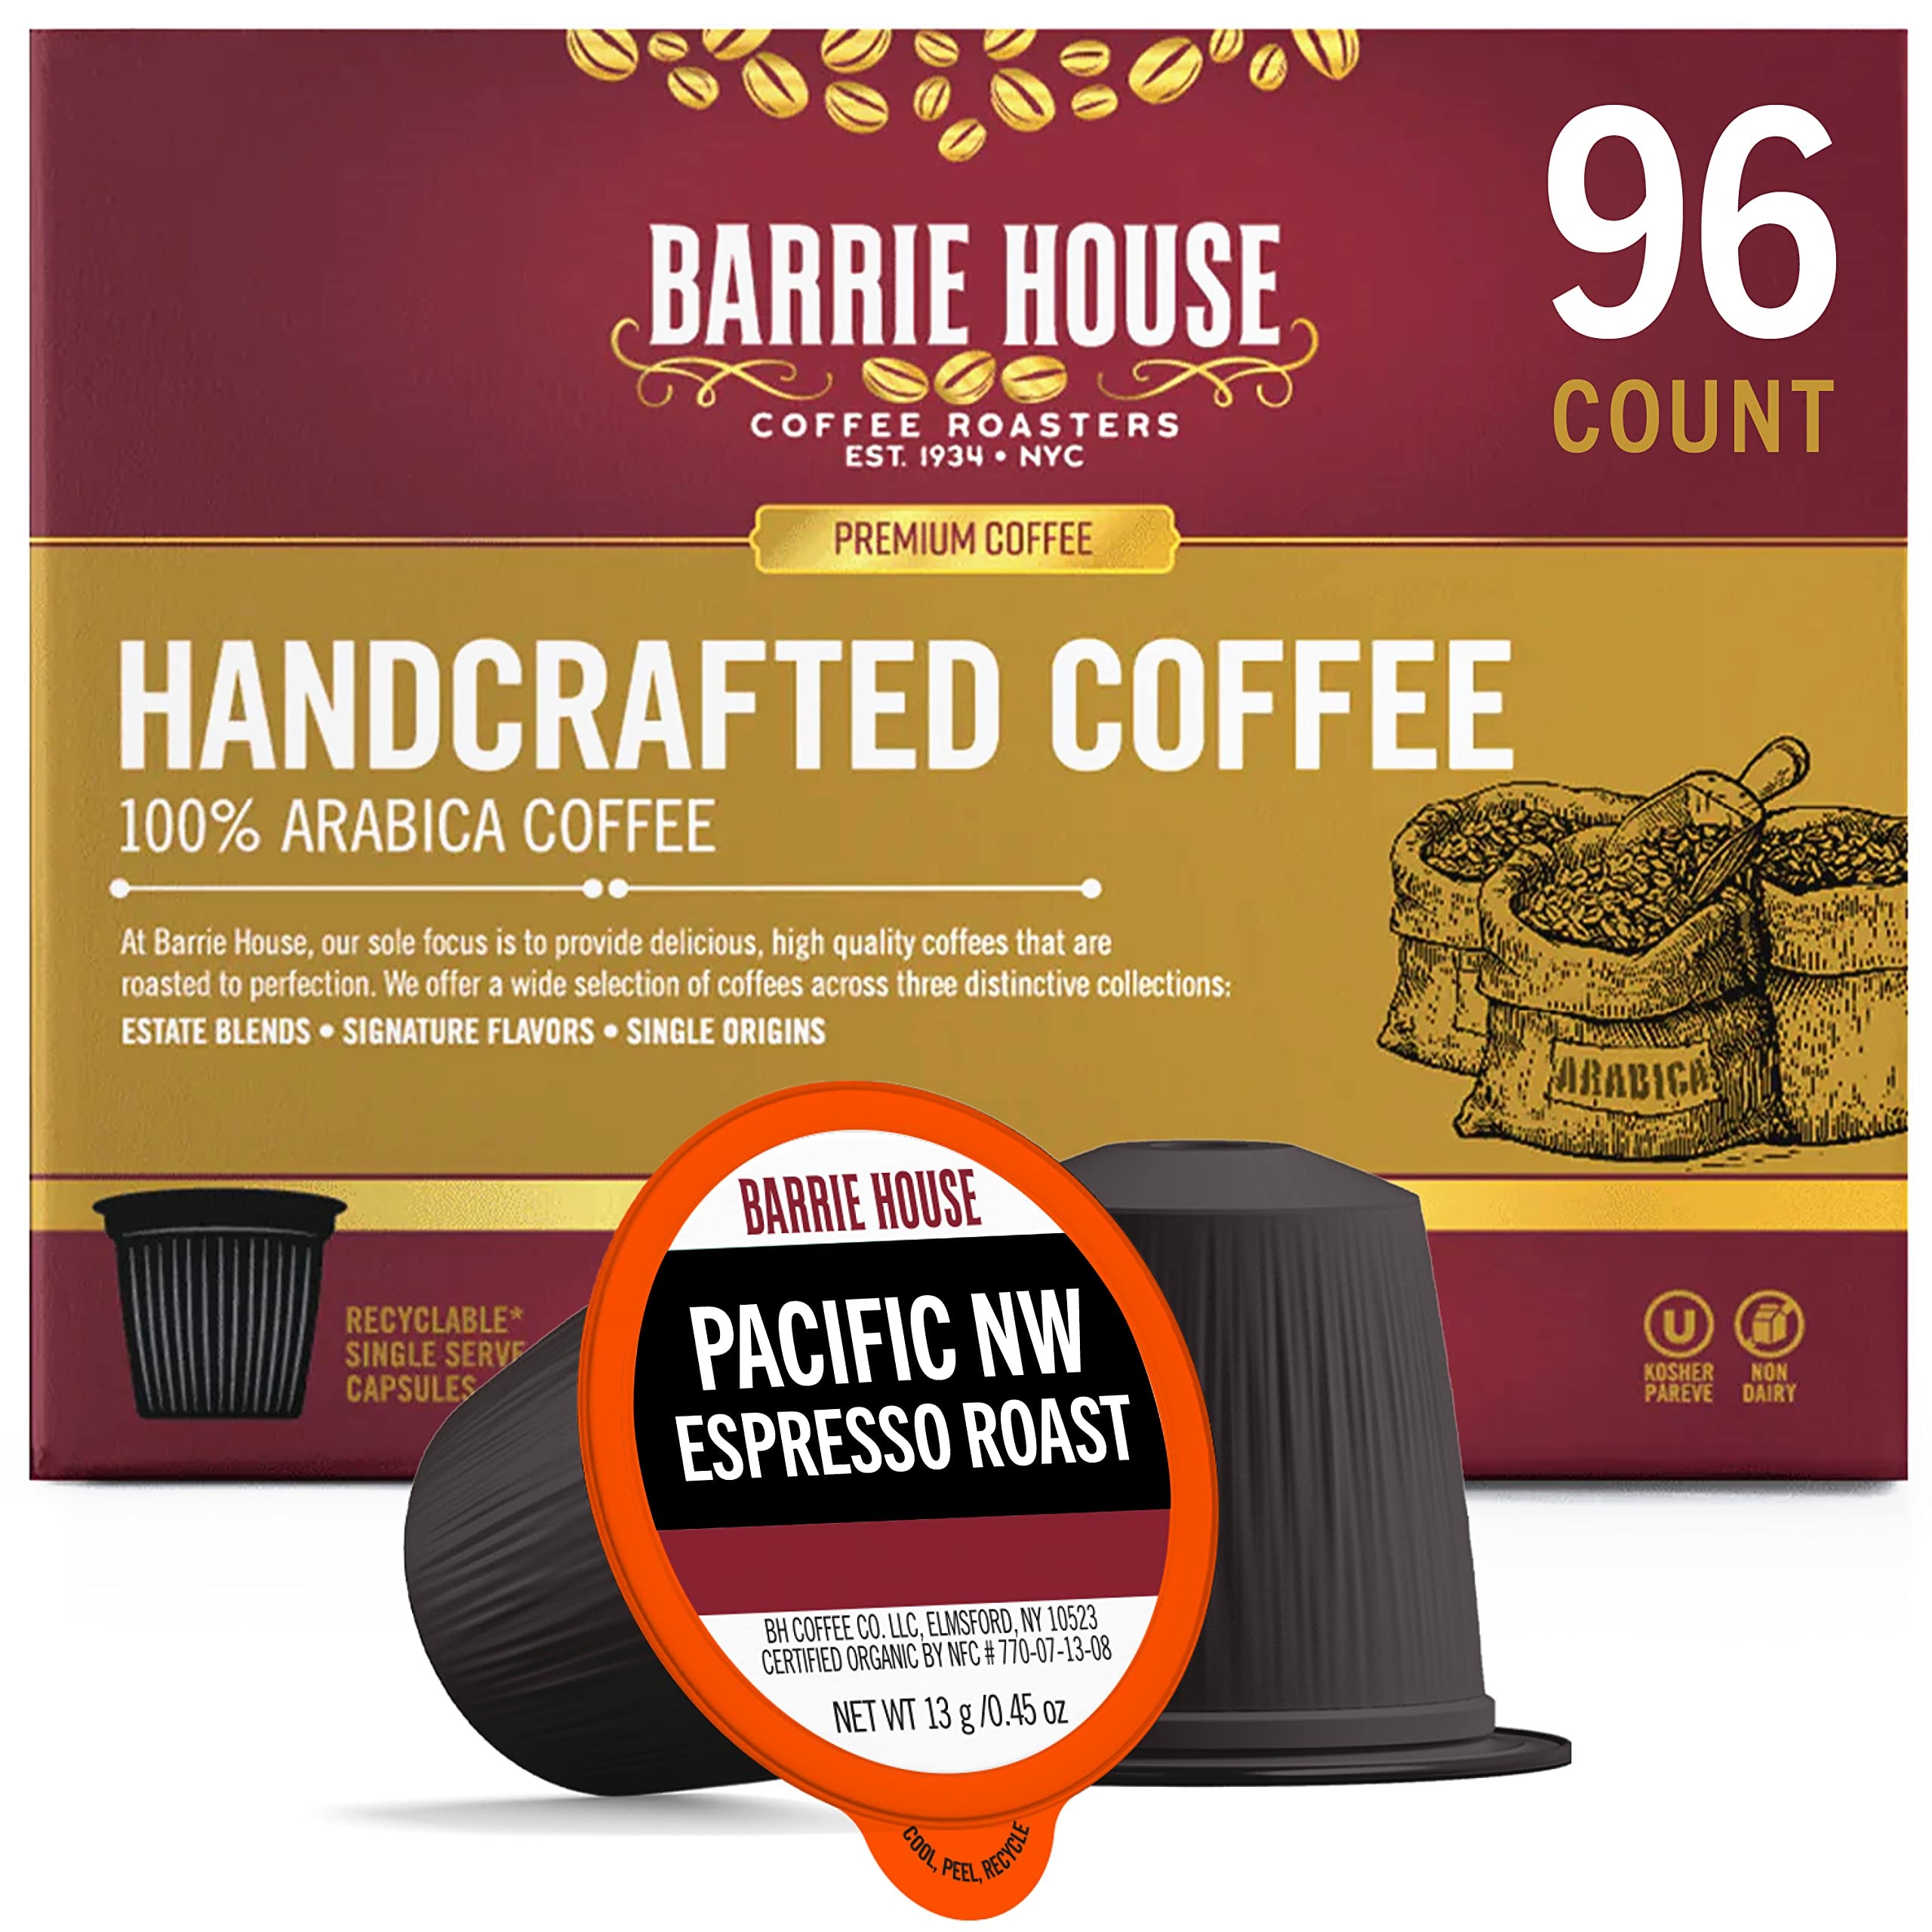
Item Name: Barrie House Pacific Northwest Espresso Roast Single Serve Coffee Pods, 96 Pack | Compatible With Keurig K Cup Brewers | Fair Trade Organic Small Batch Artisan Coffee in Convenient Single Cup Capsules
Bullet Point 1: PACIFIC NORTHWEST ESPRESSO ROAST: One of our most intense dark roast blends. Big fruity flavor, medium body, with tasting notes of caramel, dark chocolate & tangy orange flavor. 100% Arabica Certified, Fair Trade, Organic coffee.
Bullet Point 2: THE PERFECT CUP EVERY TIME: Now you can make a perfect cup of your favorite Barrie House blend exactly when you need it. Convenient, fresh, delicious.
Bullet Point 3: THE BEST PODS ON THE MARKET: Our patented pods are sustainable with a recyclable case and biodegradable filter, and compatible with Keurig 2.0 and a variety of other kcup capsule coffee makers.
Bullet Point 4: COMMITMENT TO QUALITY: As 3rd generation family roasters, we have been perfecting the art of small batch gourmet coffee roasting for over 80 years in Upstate New York, ensuring top quality.
Bullet Point 5: BARRIE HOUSE MISSION: The secret to our success is based on a simple idea: that coffee should be the highest quality - distinct, consistent, aromatic, balanced, and most of all, delicious.
Value: 96.0
Unit: Count

Price: 53.99